Valle de Santiago

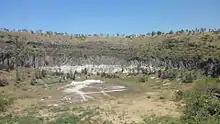
La Alberca currently.

Over 30 inactive volcanic craters are located in Valle de Santiago, but only 7 of those are recognized, and protected as they have been declared a national monument. The seven volcanic craters are known as Siete Luminarias and include Cíntora, Hoyas de Santa Rosa, La Alberca, San Nicolás de Parangueo, Blanca, Estrada, Álvarez and Solís. Many of these craters naturally evolved into crater-lakes, and they would later become recreational spots. La Alberca, which translates to "the pool", was once an abundant lake that just over 40 years ago was filled with fresh water, but due to human activity has now dried up and been populated with cacti and shrubs. One of the biggest factors for the current state of these now dried crater lakes is the over extraction of groundwater for both water supply and irrigation. The government has banned groundwater extraction and they are making various efforts to conserve the condition of these seven craters and prevent further damage. Since the Siete Luminarias are essential for agriculture and wildlife, there is a large amount of effort being pushed towards their preservation.